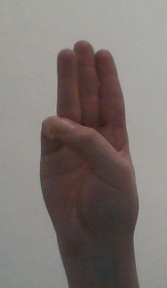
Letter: thaa